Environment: real
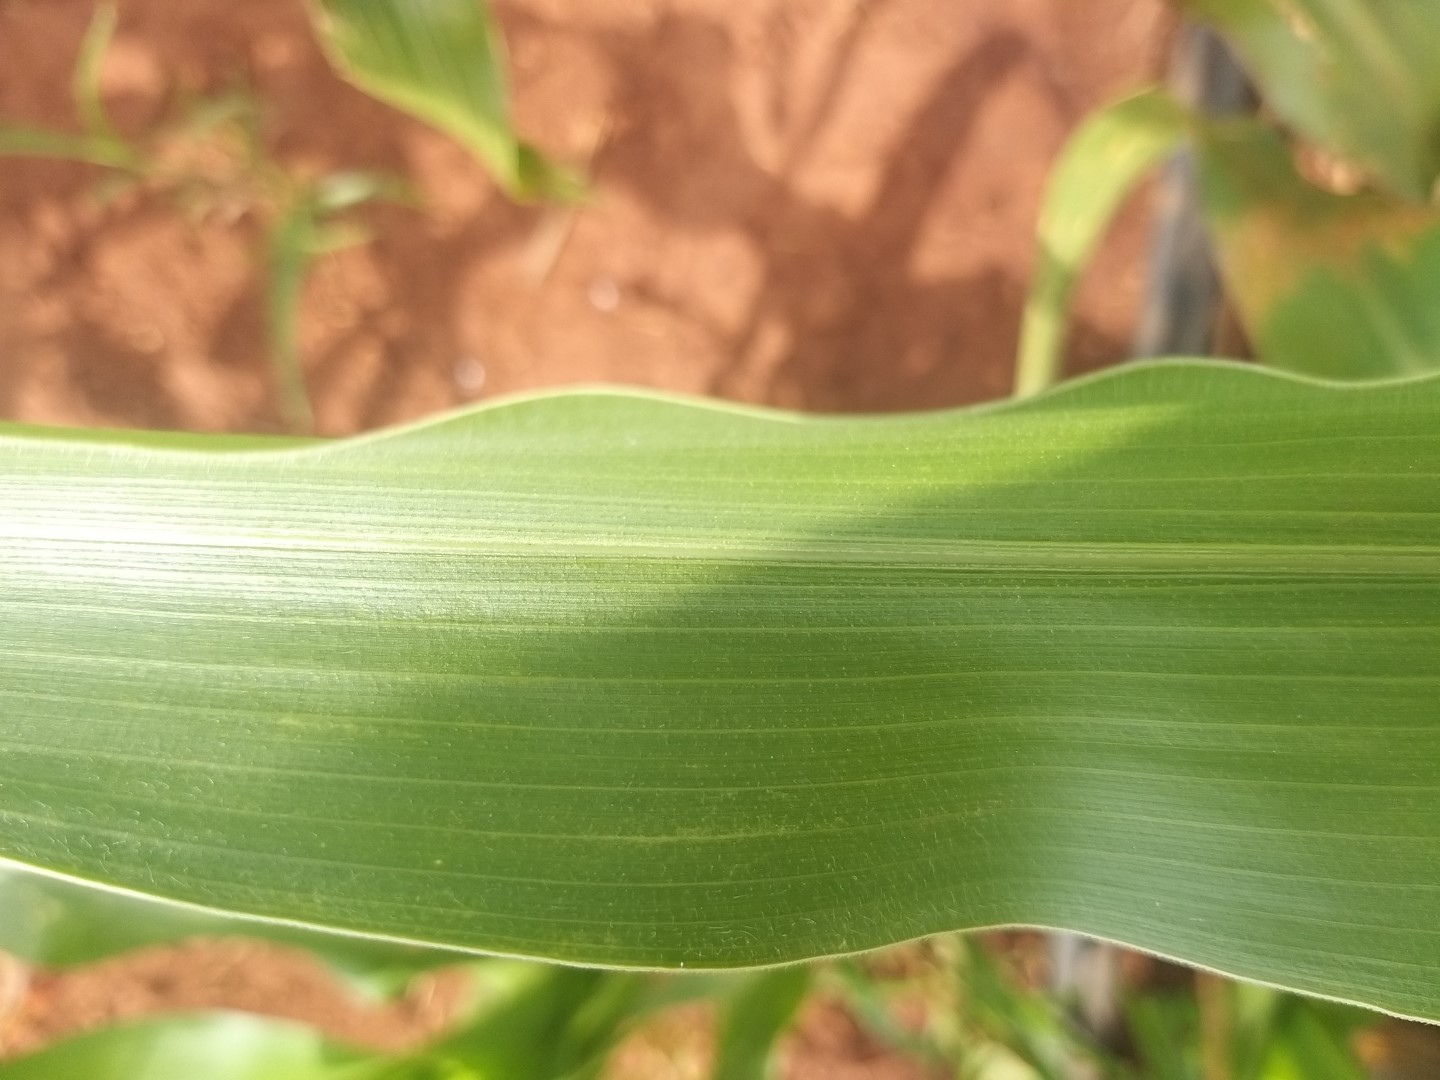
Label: healthy